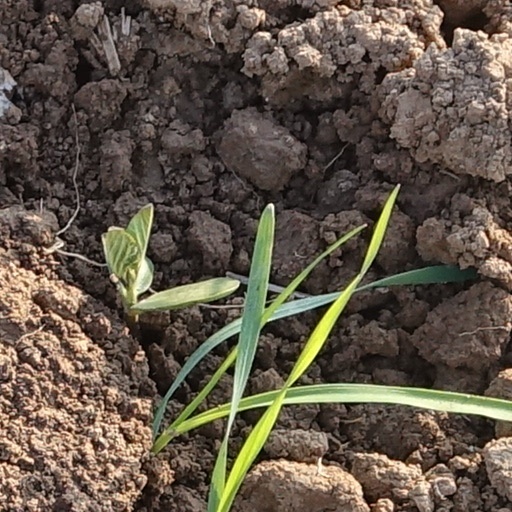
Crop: wheat